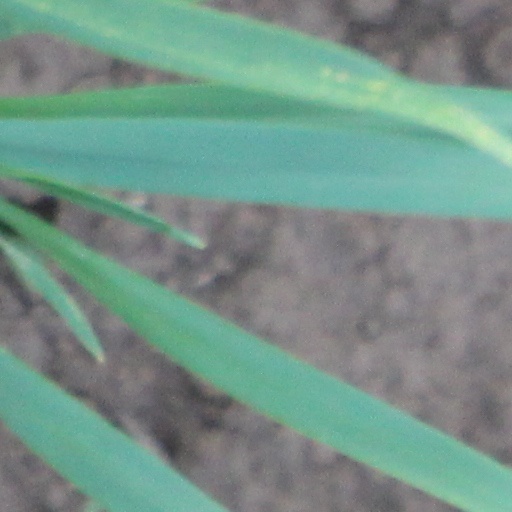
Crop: wheat